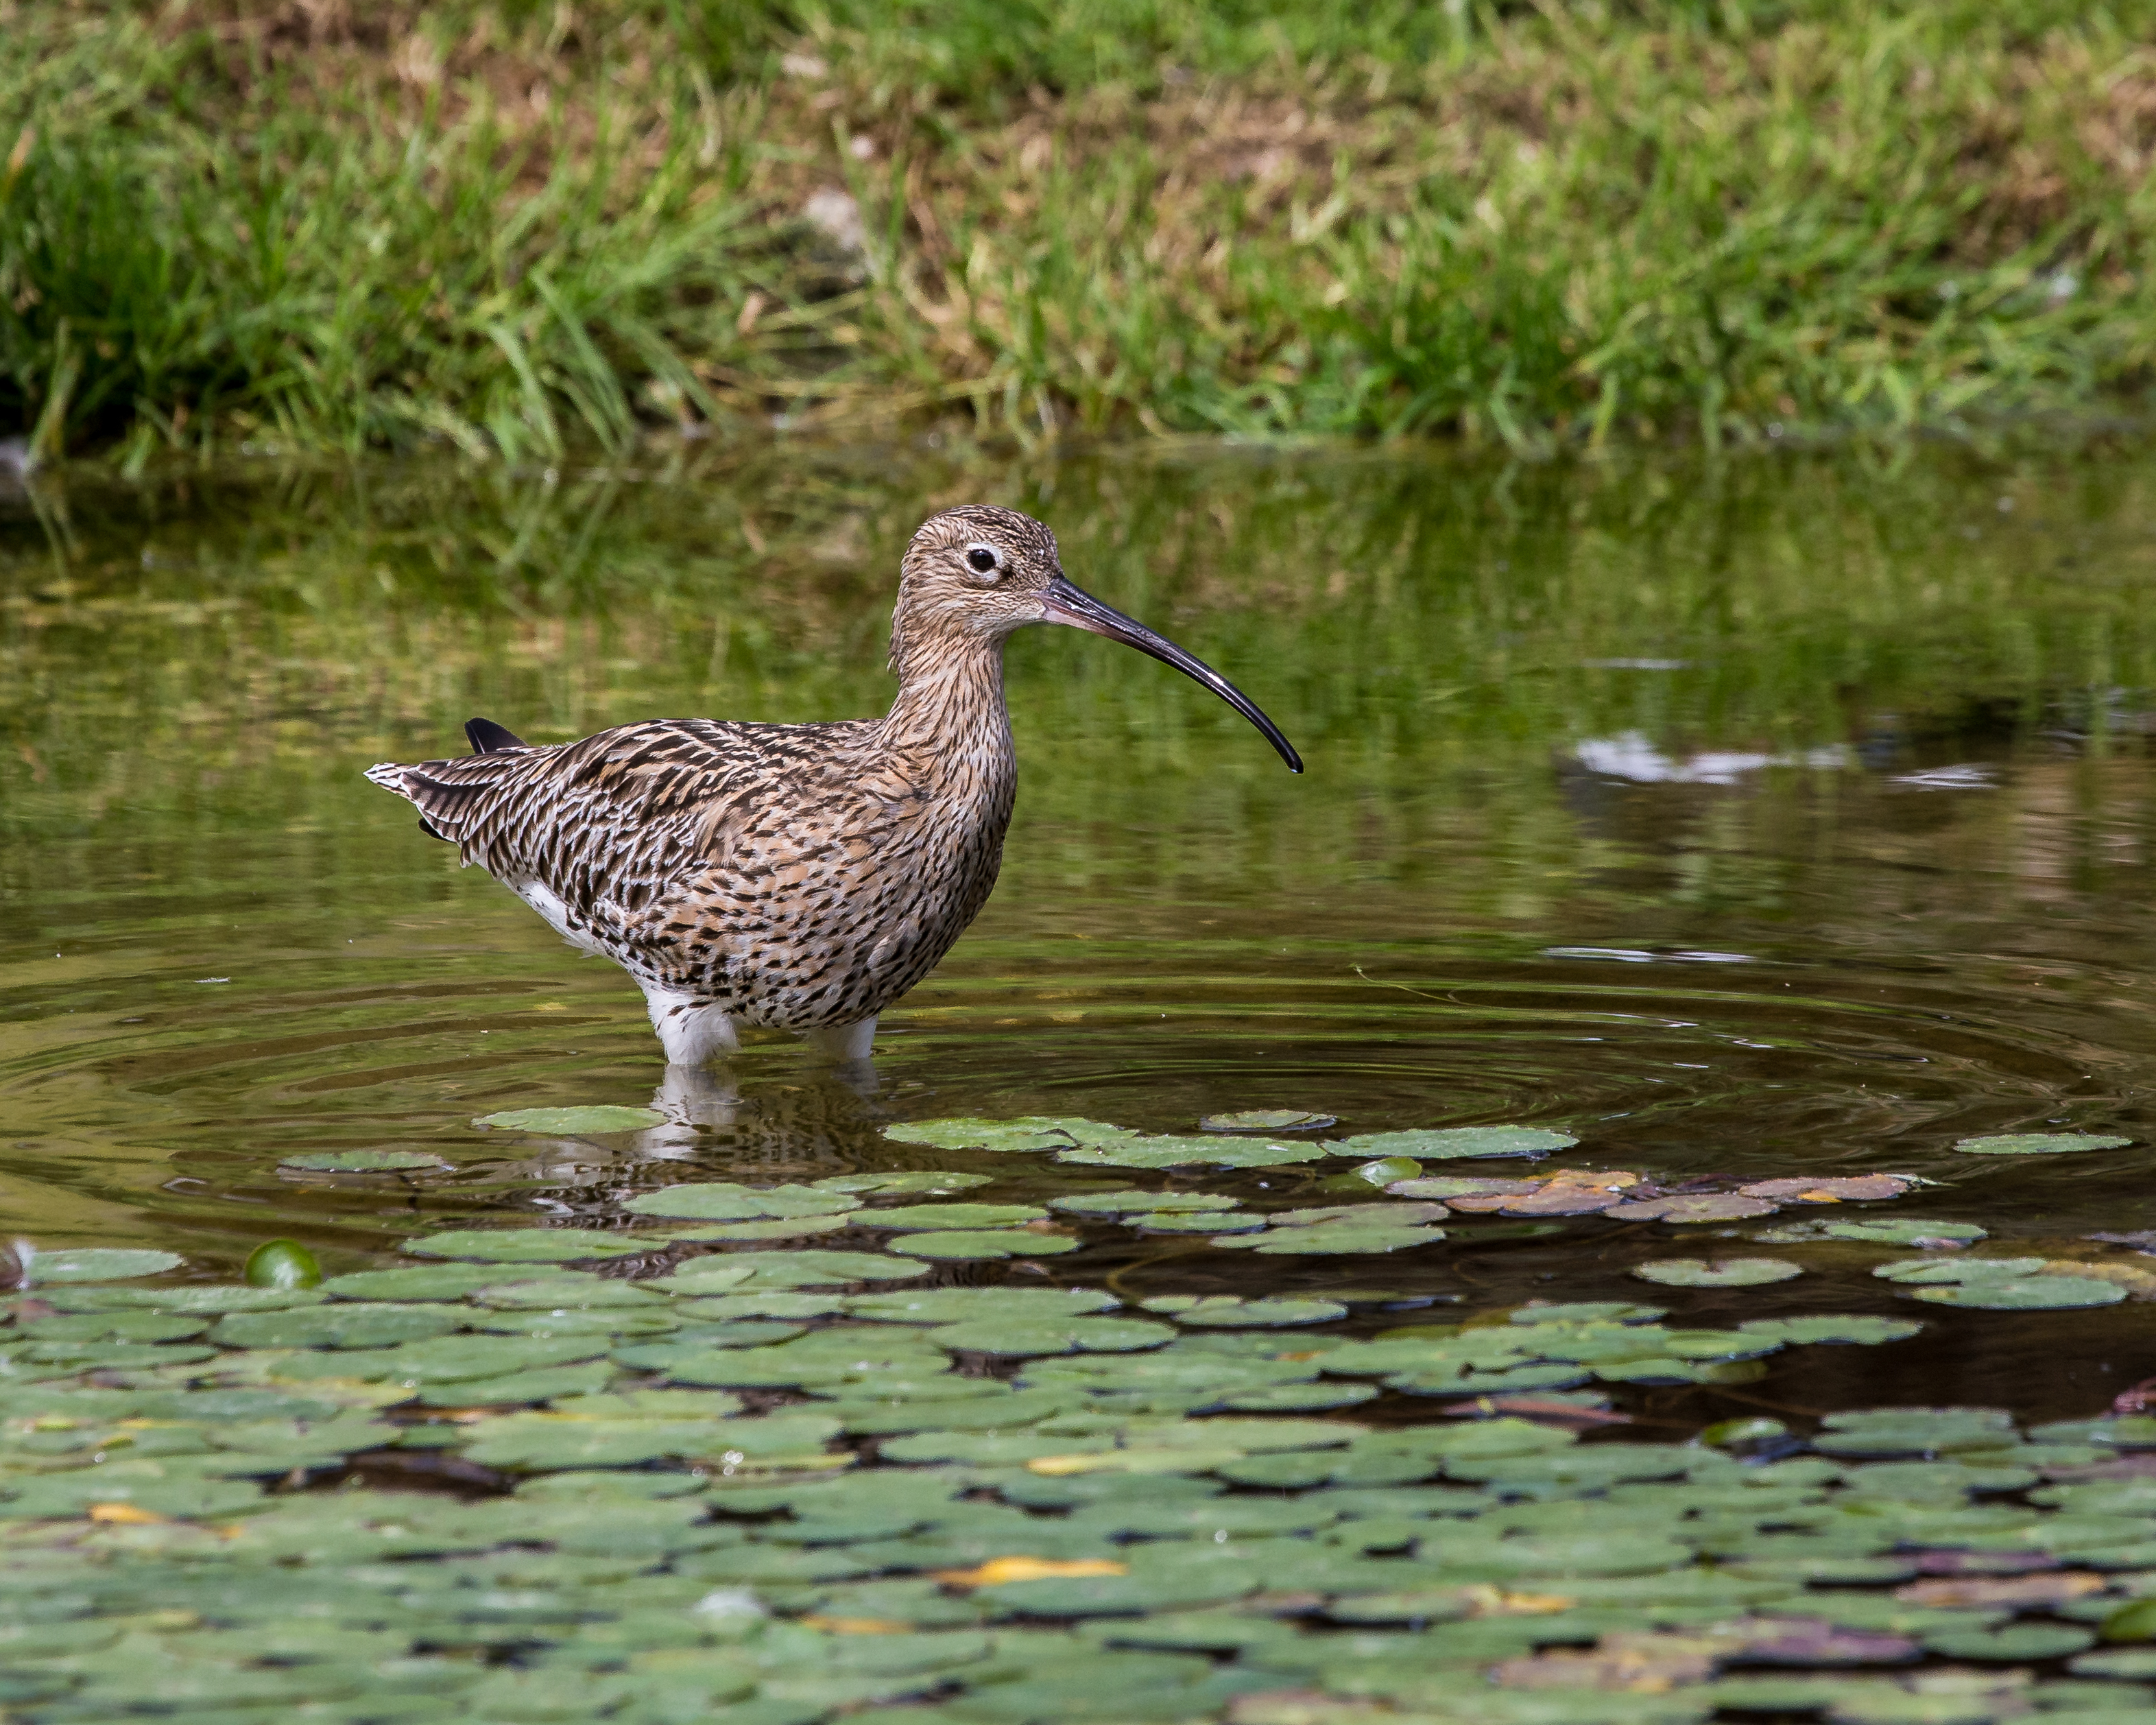
bird, wildlife, beak, fauna, wetland, vertebrate, habitat, shorebird, sandpiper, andymorffew, morffew, aviary, pensthorpe, norfolk, curlew